Great Siege Tunnels

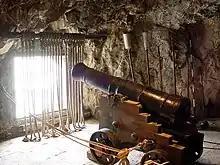
Guns look to the north defending The Rock from an attack by land

The Great Siege Tunnels in the British Overseas Territory of Gibraltar, also known as the Upper Galleries, are a series of tunnels inside the northern end of the Rock of Gibraltar. They were dug out from the solid limestone by the British during the Great Siege of Gibraltar of the late 18th century.